Young Guns (film)

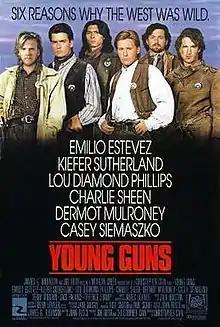
Theatrical release poster

Young Guns is a 1988 American Western action film directed and produced by Christopher Cain and written by John Fusco. The film dramatizes the actions of Billy the Kid and the Regulators during the Lincoln County War, in New Mexico in 1877–78. It stars Emilio Estevez as Billy, and Kiefer Sutherland, Lou Diamond Phillips, Charlie Sheen, Dermot Mulroney, and Casey Siemaszko as the other Lincoln County Regulators. The supporting cast features Terence Stamp, Terry O'Quinn, Brian Keith, and Jack Palance.